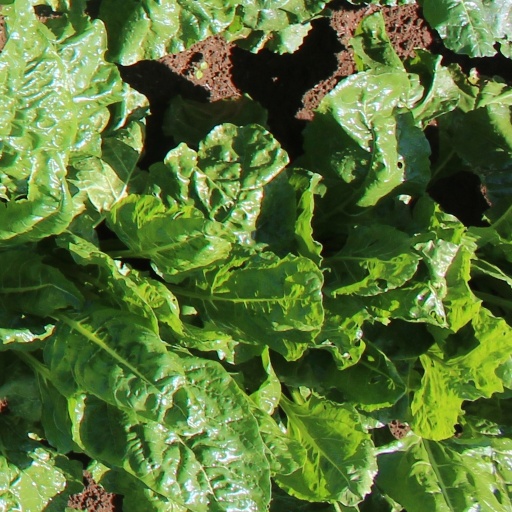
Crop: sugar beet